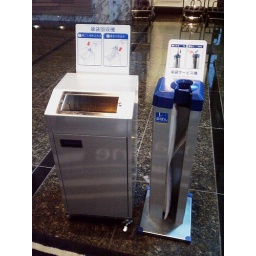
The machine on the right automatically wraps your umbrella in a stay-dry plastic bag, and the machine on the left removes it.